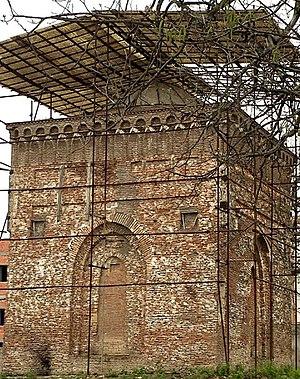
Le Mazandaran ou Mazandéran appelé autrefois Tabaristan est une province du nord de l'Iran, délimitée par la Mer Caspienne au nord. Le Mazandéran était une partie de la province d'Hyrcanie au temps de l'Empire perse. Son nom antique était le Tabaristan.